Belém

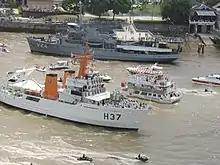
Círio de Nazaré in 2014.

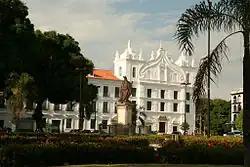
Santo Alexandre Church.

Since then, the Círio has been celebrated as a long procession lasting around five hours, in which thousands of people follow the statue through the streets of Belém. The Círio festival is regarded as the "Christmas of the Amazon" because everyone is involved in the arrangements to receive the saint. In early September, minor celebrations take place as a spiritual preparation for the Círio, with thousands of images scattered all over the capital and neighboring cities.